Manu Bennett

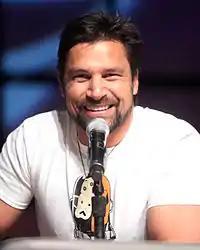
Bennett in 2014

In 2003, Bennett hosted "Going Straight", a New Zealand reality show.